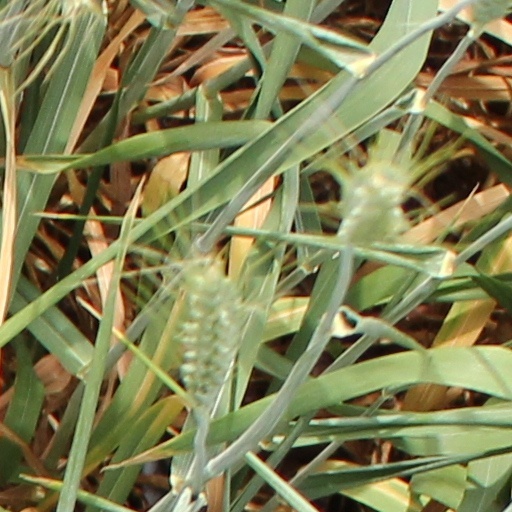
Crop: wheat